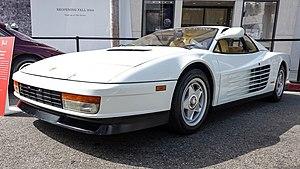
La Ferrari Testarossa est une voiture de sport du constructeur automobile italien Ferrari. Présentée au Mondial de l'automobile de Paris en 1984, et produite à 7177 exemplaires jusqu'en 1996, elle est l'avant-dernière création du Commendatore Enzo Ferrari avant la Ferrari F40 de 1987.